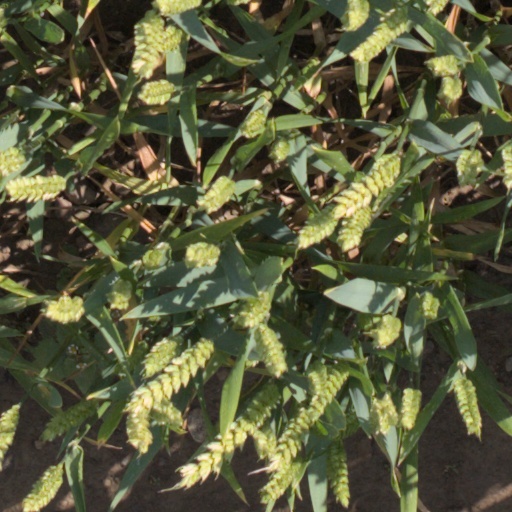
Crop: wheat